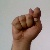
The image shows a hand gesture representing the letter 'T' in Indian Sign Language.